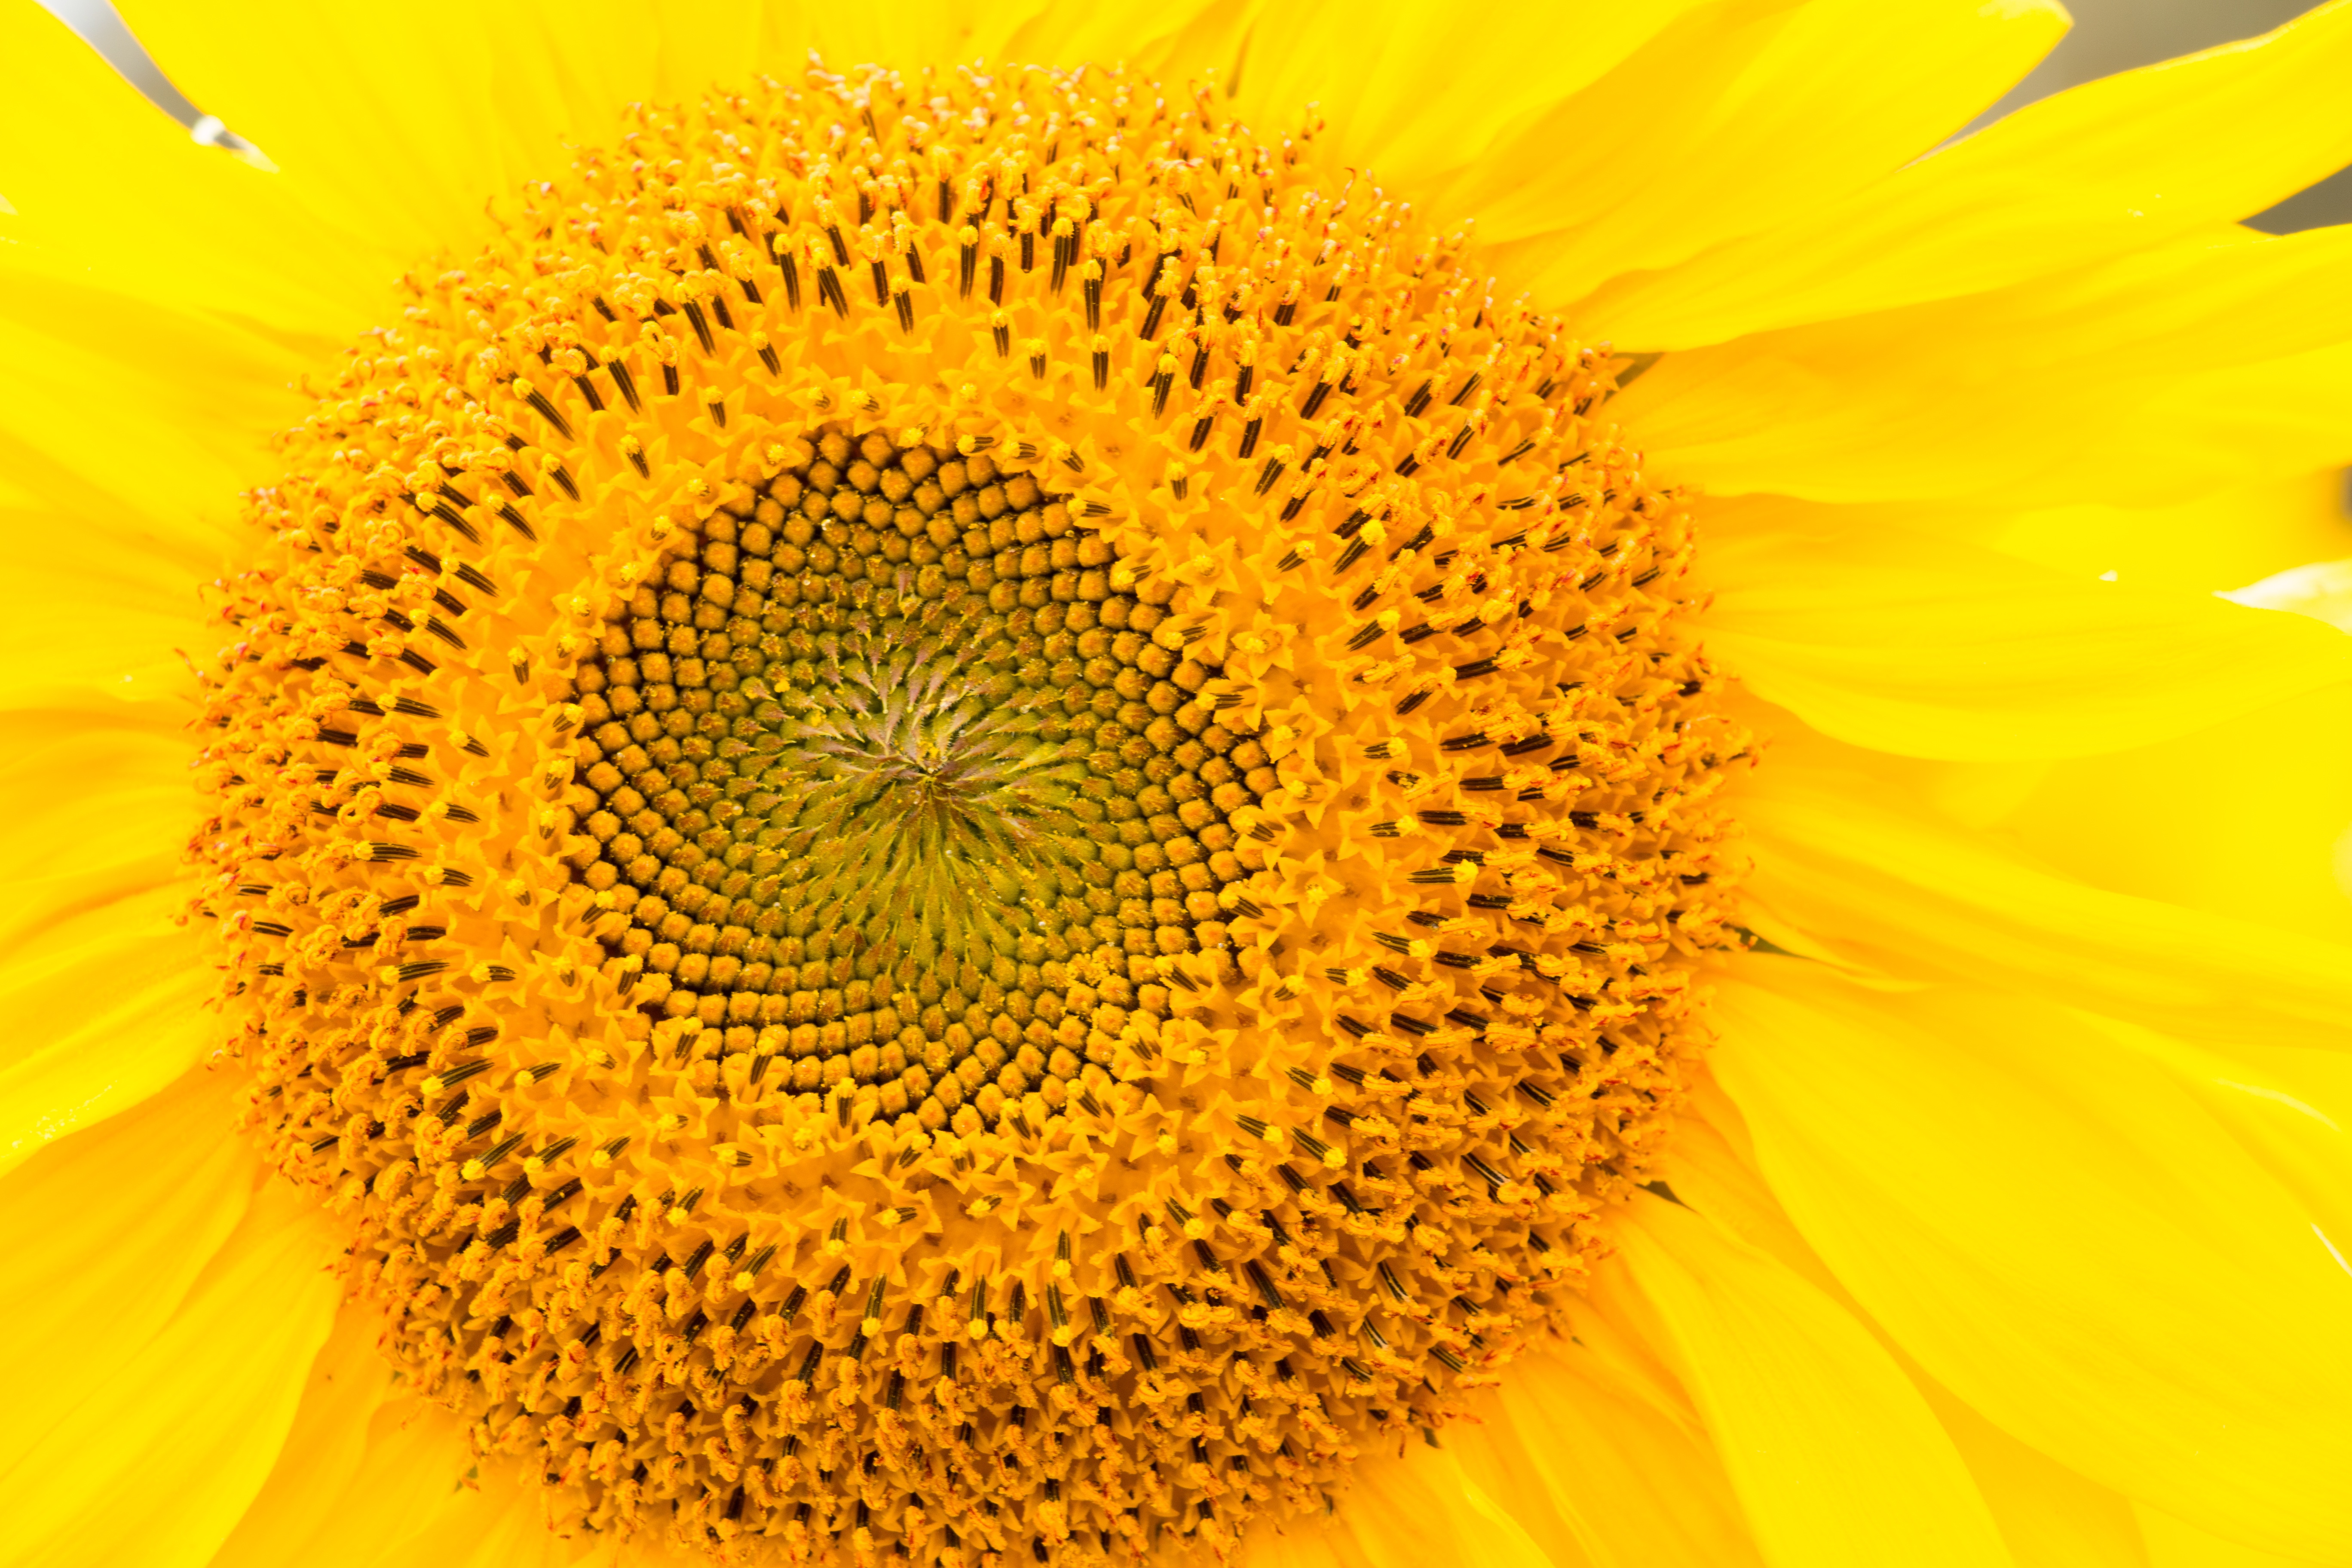
nature, blossom, plant, field, flower, petal, bloom, summer, pollen, macro, yellow, garden, close, flora, sunflower, yellow flower, close up, sun flower, vegetarian food, yellow flowers, macro photography, public record, flowering plant, daisy family, sunflower seed, plant stem, land plant